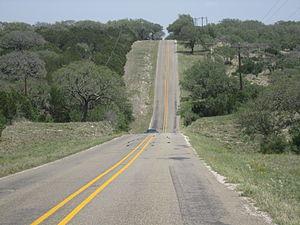
Le comté de Burnet, en anglais : Burnet County, est un comté situé au centre de l'État du Texas aux États-Unis. Fondé le 5 février 1852, son siège de comté est la ville de Burnet. Selon le recensement des États-Unis de 2010, sa population est de 42 750 habitants. Le comté a une superficie de 2 645 km², dont 2 575,1 km² en surfaces terrestres. Il est baptisé à la mémoire de David G. Burnet, président par intérim puis vice-président de la république du Texas.